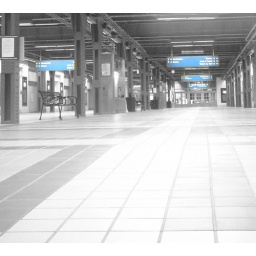
08.22.08 - looking through the glass door of the Metra Center off Clinton Ave in Chicago